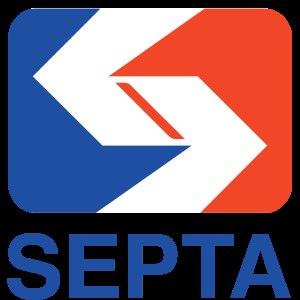
La Southeastern Pennsylvania Transportation Authority est une compagnie de transports en commun qui dessert 3,8 millions d'habitants dans cinq comtés de l'agglomération de Philadelphie, dans l'État de Pennsylvanie aux États-Unis. La SEPTA a mis au point un concept de transport public multi-modal, qui comprend bus, métros, trams, et trains, elle assure également la construction, la réparation et le remplacement des infrastructures et du matériel roulant.